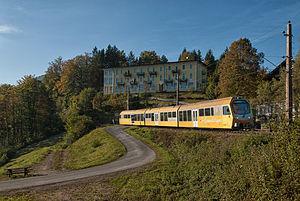
Les chemins de fer de la NÖVOG constituent un réseau de transport de passagers par chemin de fer local desservant le land de Basse-Autriche et une partie du land de Styrie en Autriche. Il est exploité par la société d'État NÖVOG, propriété à 100 % du land de Basse-Autriche.